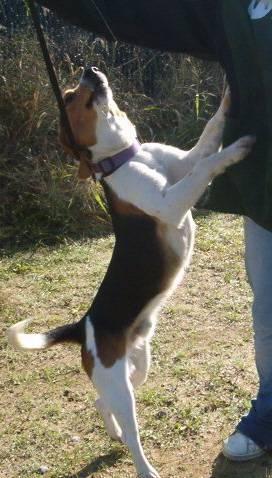
dog